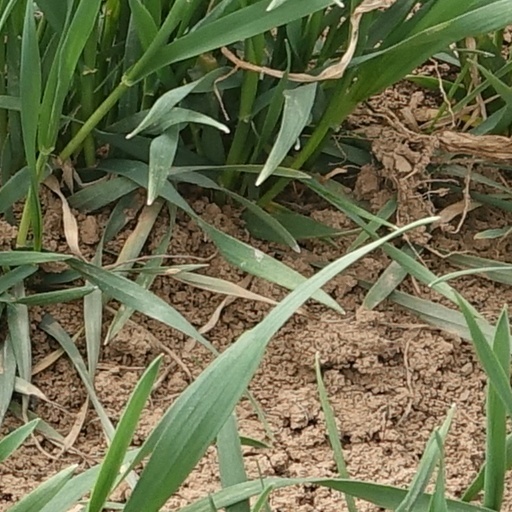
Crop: wheat